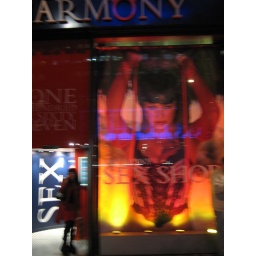
the last person i'd expect to see in a 15 foot tall window display...